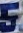
Number: 5